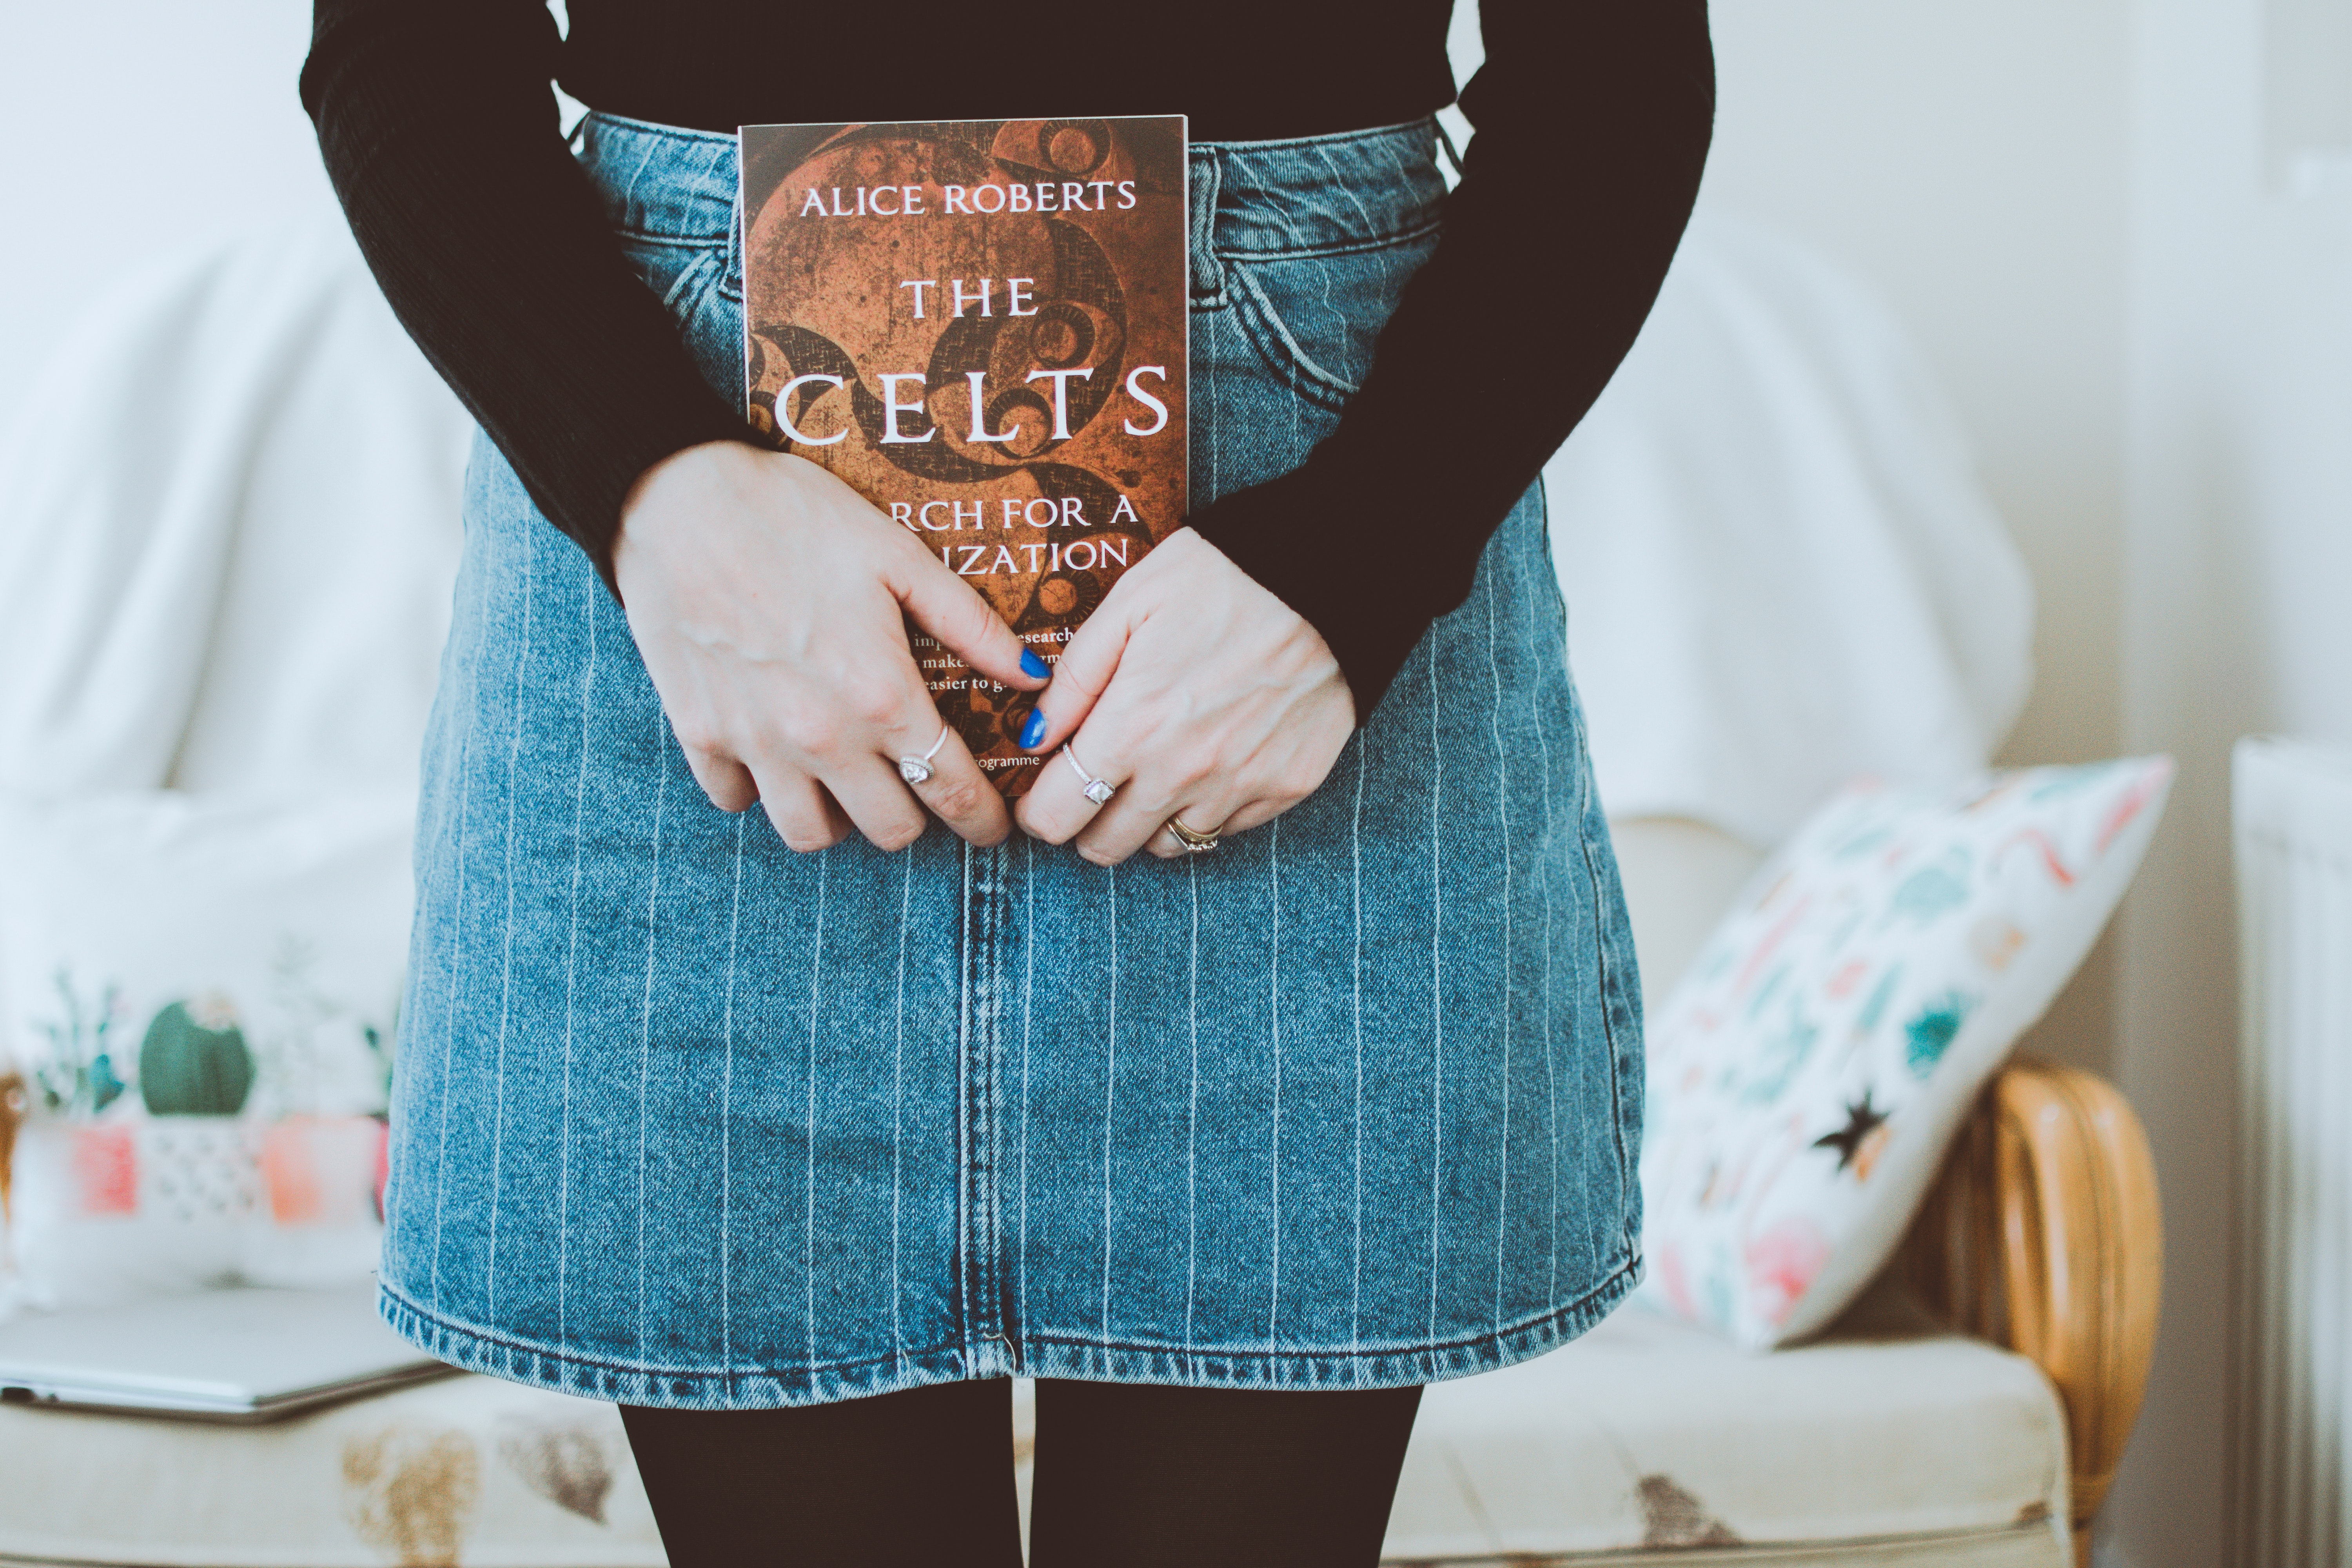
blue, white, black, green, clothing, turquoise, teal, fashion, pink, pattern, waist, hand, design, outerwear, t shirt, plaid, dress, sleeve, denim, textile, fashion accessory, top, jeans, street fashion, trunk, abdomen, sweater, beige, style, shoe, leather, shirt